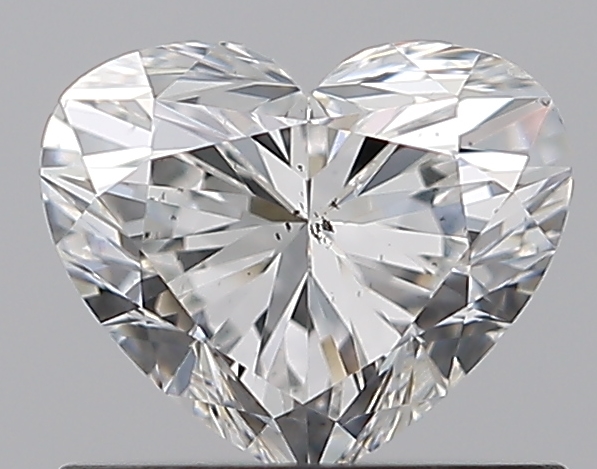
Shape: heart
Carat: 0.71
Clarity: SI1
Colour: F
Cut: EX
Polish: EX
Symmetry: EX
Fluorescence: F
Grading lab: GIA
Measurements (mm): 5.23 x 6.22 x 3.71